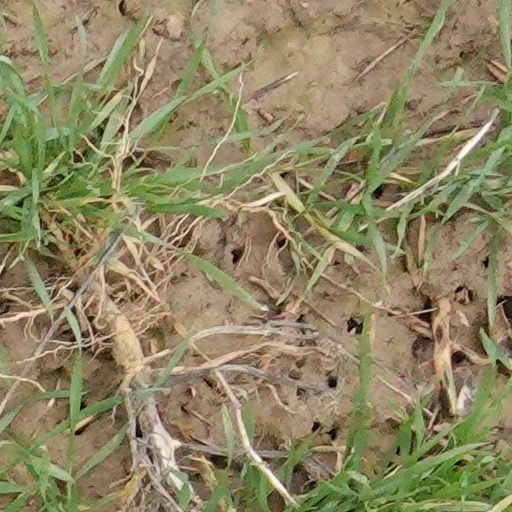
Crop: wheat